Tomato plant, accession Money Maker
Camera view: tilt-top (135 deg); turntable rotation: 180 degrees
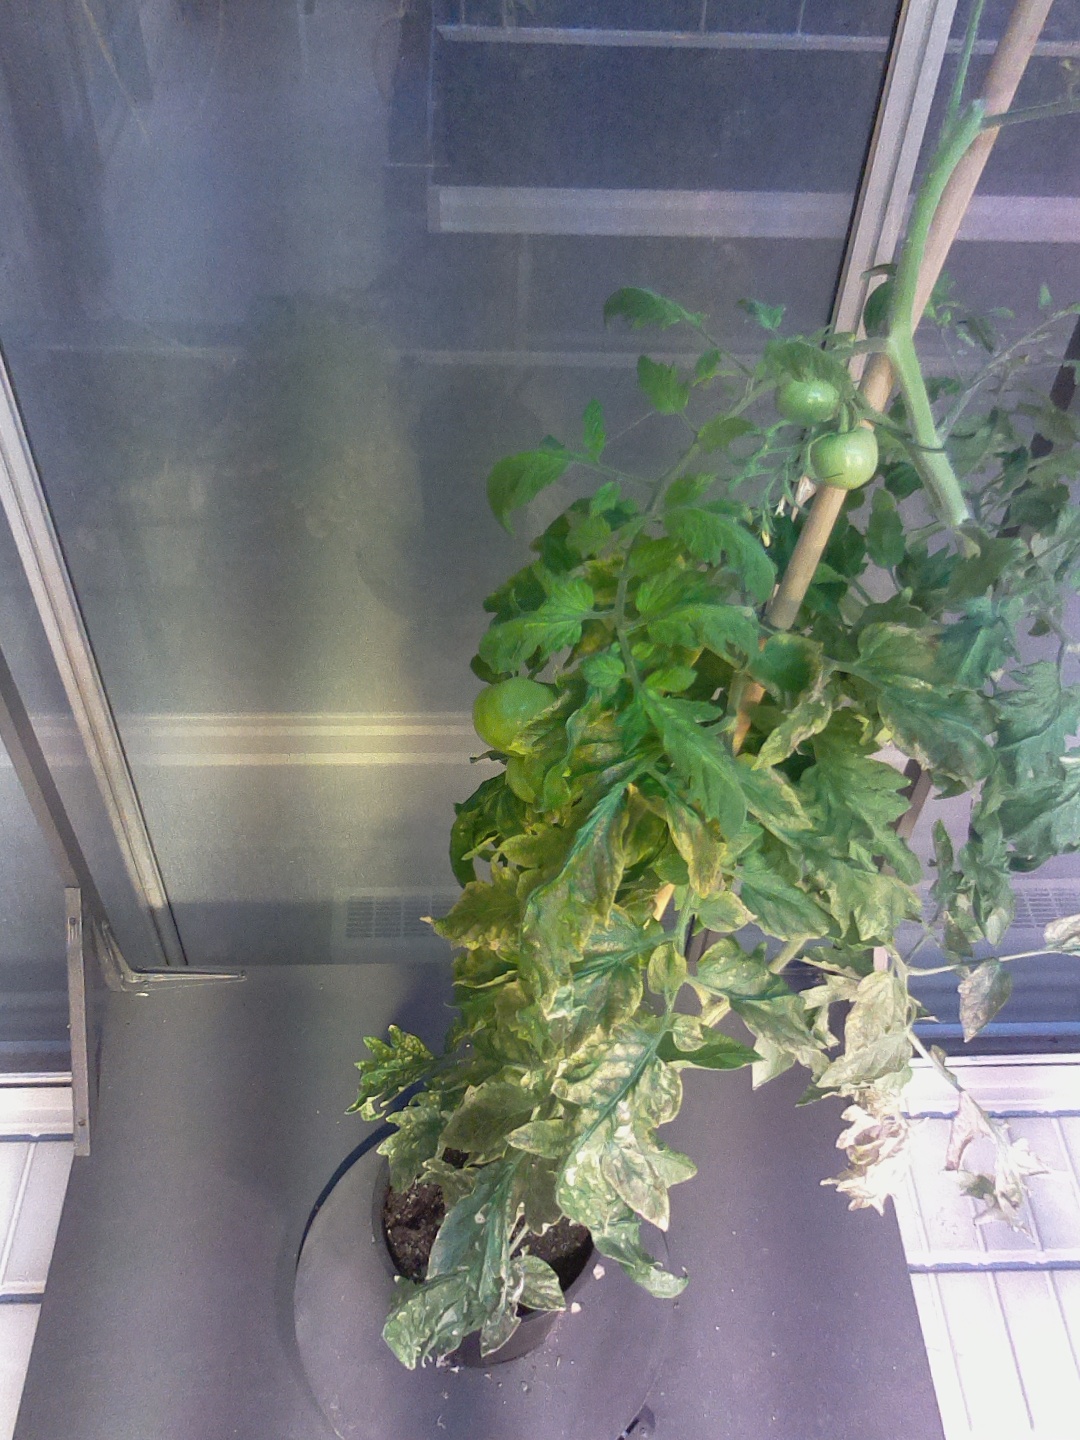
BBCH growth stage 79: 90% -100% of final fruit size